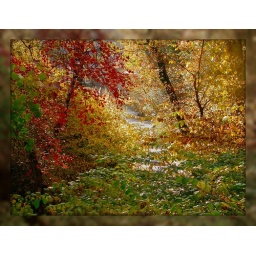
Canopy of trees over the river ...